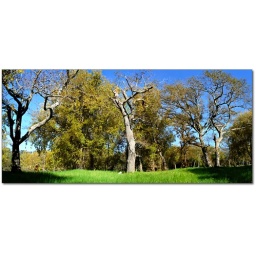
Oak trees losing their leaves in a forest near Newlands (Sony DSC-W55 - 4 Portrait images).